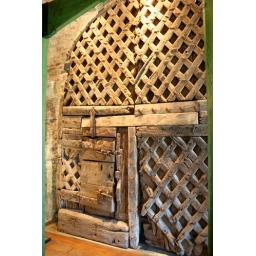
The oldest castle doors in Europe, found to have been made no later than the 1190s.